Positive psychology

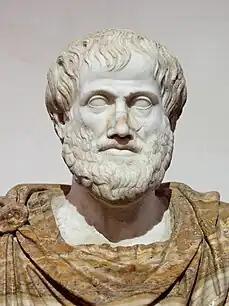
The works of Aristotle include elements of what is now called "positive psychology"

Before the first use of the term "positive psychology," researchers focused on topics that would now be included under the umbrella of positive psychology. Some view positive psychology as a meeting of Eastern thought, such as Buddhism and Hinduism, and Western psychodynamic approaches.